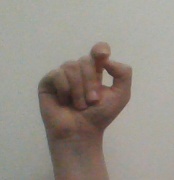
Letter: fa